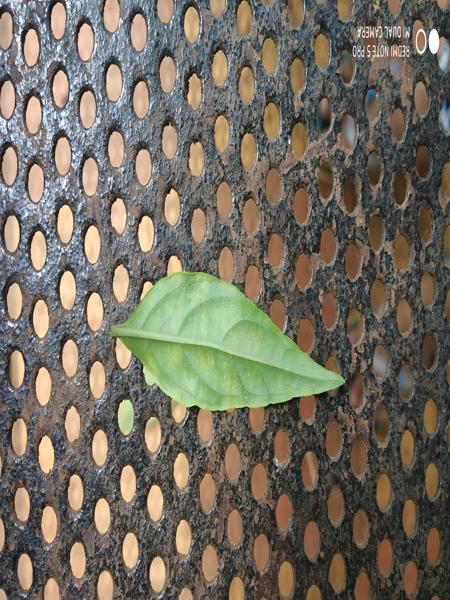
Plant: Nelavembu